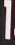
Number: 1